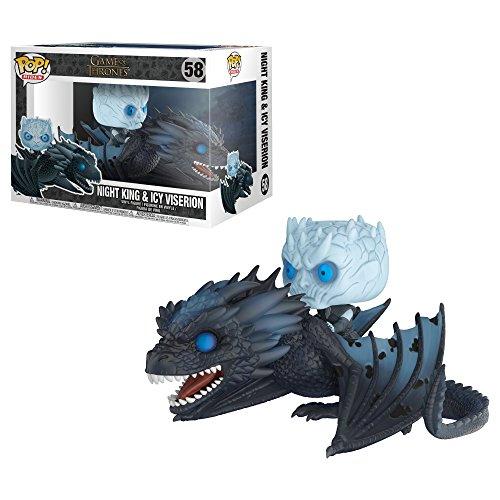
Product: Funko Pop! Rides: Game of Thrones - Night King On Dragon Collectible Figure
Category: Toys & Games | Toy Figures & Playsets | Action Figures
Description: From game of Thrones, the night King riding Dragon as a collectible Funko pop Ride.
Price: $19.95
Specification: ProductDimensions:8x4.5x6inches|ItemWeight:1pounds|ShippingWeight:1.4pounds(Viewshippingratesandpolicies)|DomesticShipping:ItemcanbeshippedwithinU.S.|InternationalShipping:ThisitemcanbeshippedtoselectcountriesoutsideoftheU.S.LearnMore|ASIN:B0758L11PG|Itemmodelnumber:28671|Manufacturerrecommendedage:17yearsandup